Parable of the Sunfish

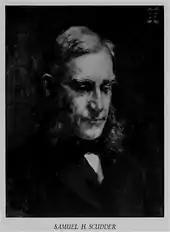
Samuel Hubbard Scudder

Nathaniel Shaler left his humanist studies and joined Agassiz's lab at Harvard University, having already read Agassiz's introductory essay on classification. His autobiography details his initial interactions with Agassiz. With regard to his first assignment, Shaler recorded that Agassiz brought him a small fish to study with the stipulation that Shaler not discuss it with anyone or read anything on the topic until Agassiz had given him permission. When Shaler asked Agassiz for more explicit instructions, Agassiz replied that he could not be more explicit than saying "[f]ind out what you can without damaging the specimen". After the first hours, Shaler thought he had "compassed that fish," but despite Agassiz always being "within call" he was not asked to present his conclusions. During the course of the following week, Shaler recorded the details of "how the scales went in series, their shape, the form and placement of the teeth, etc."